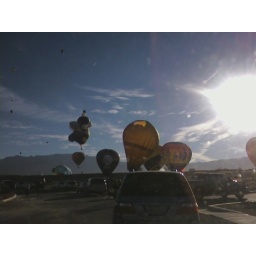
By our house in a dirt field